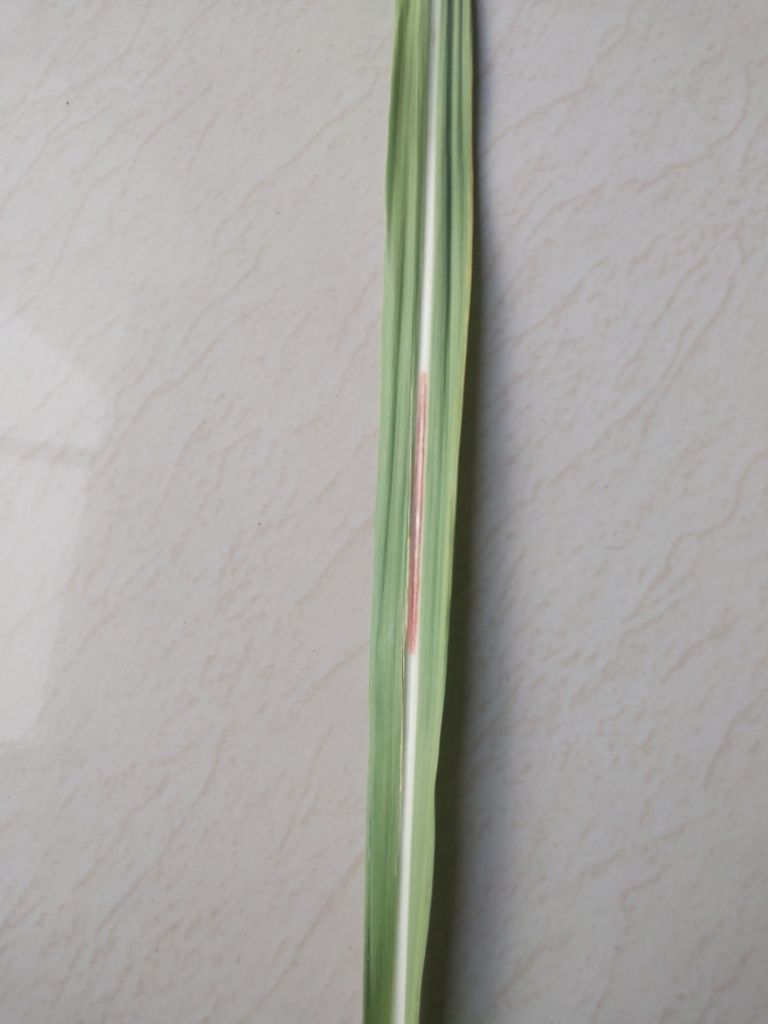
Label: Brown Spot